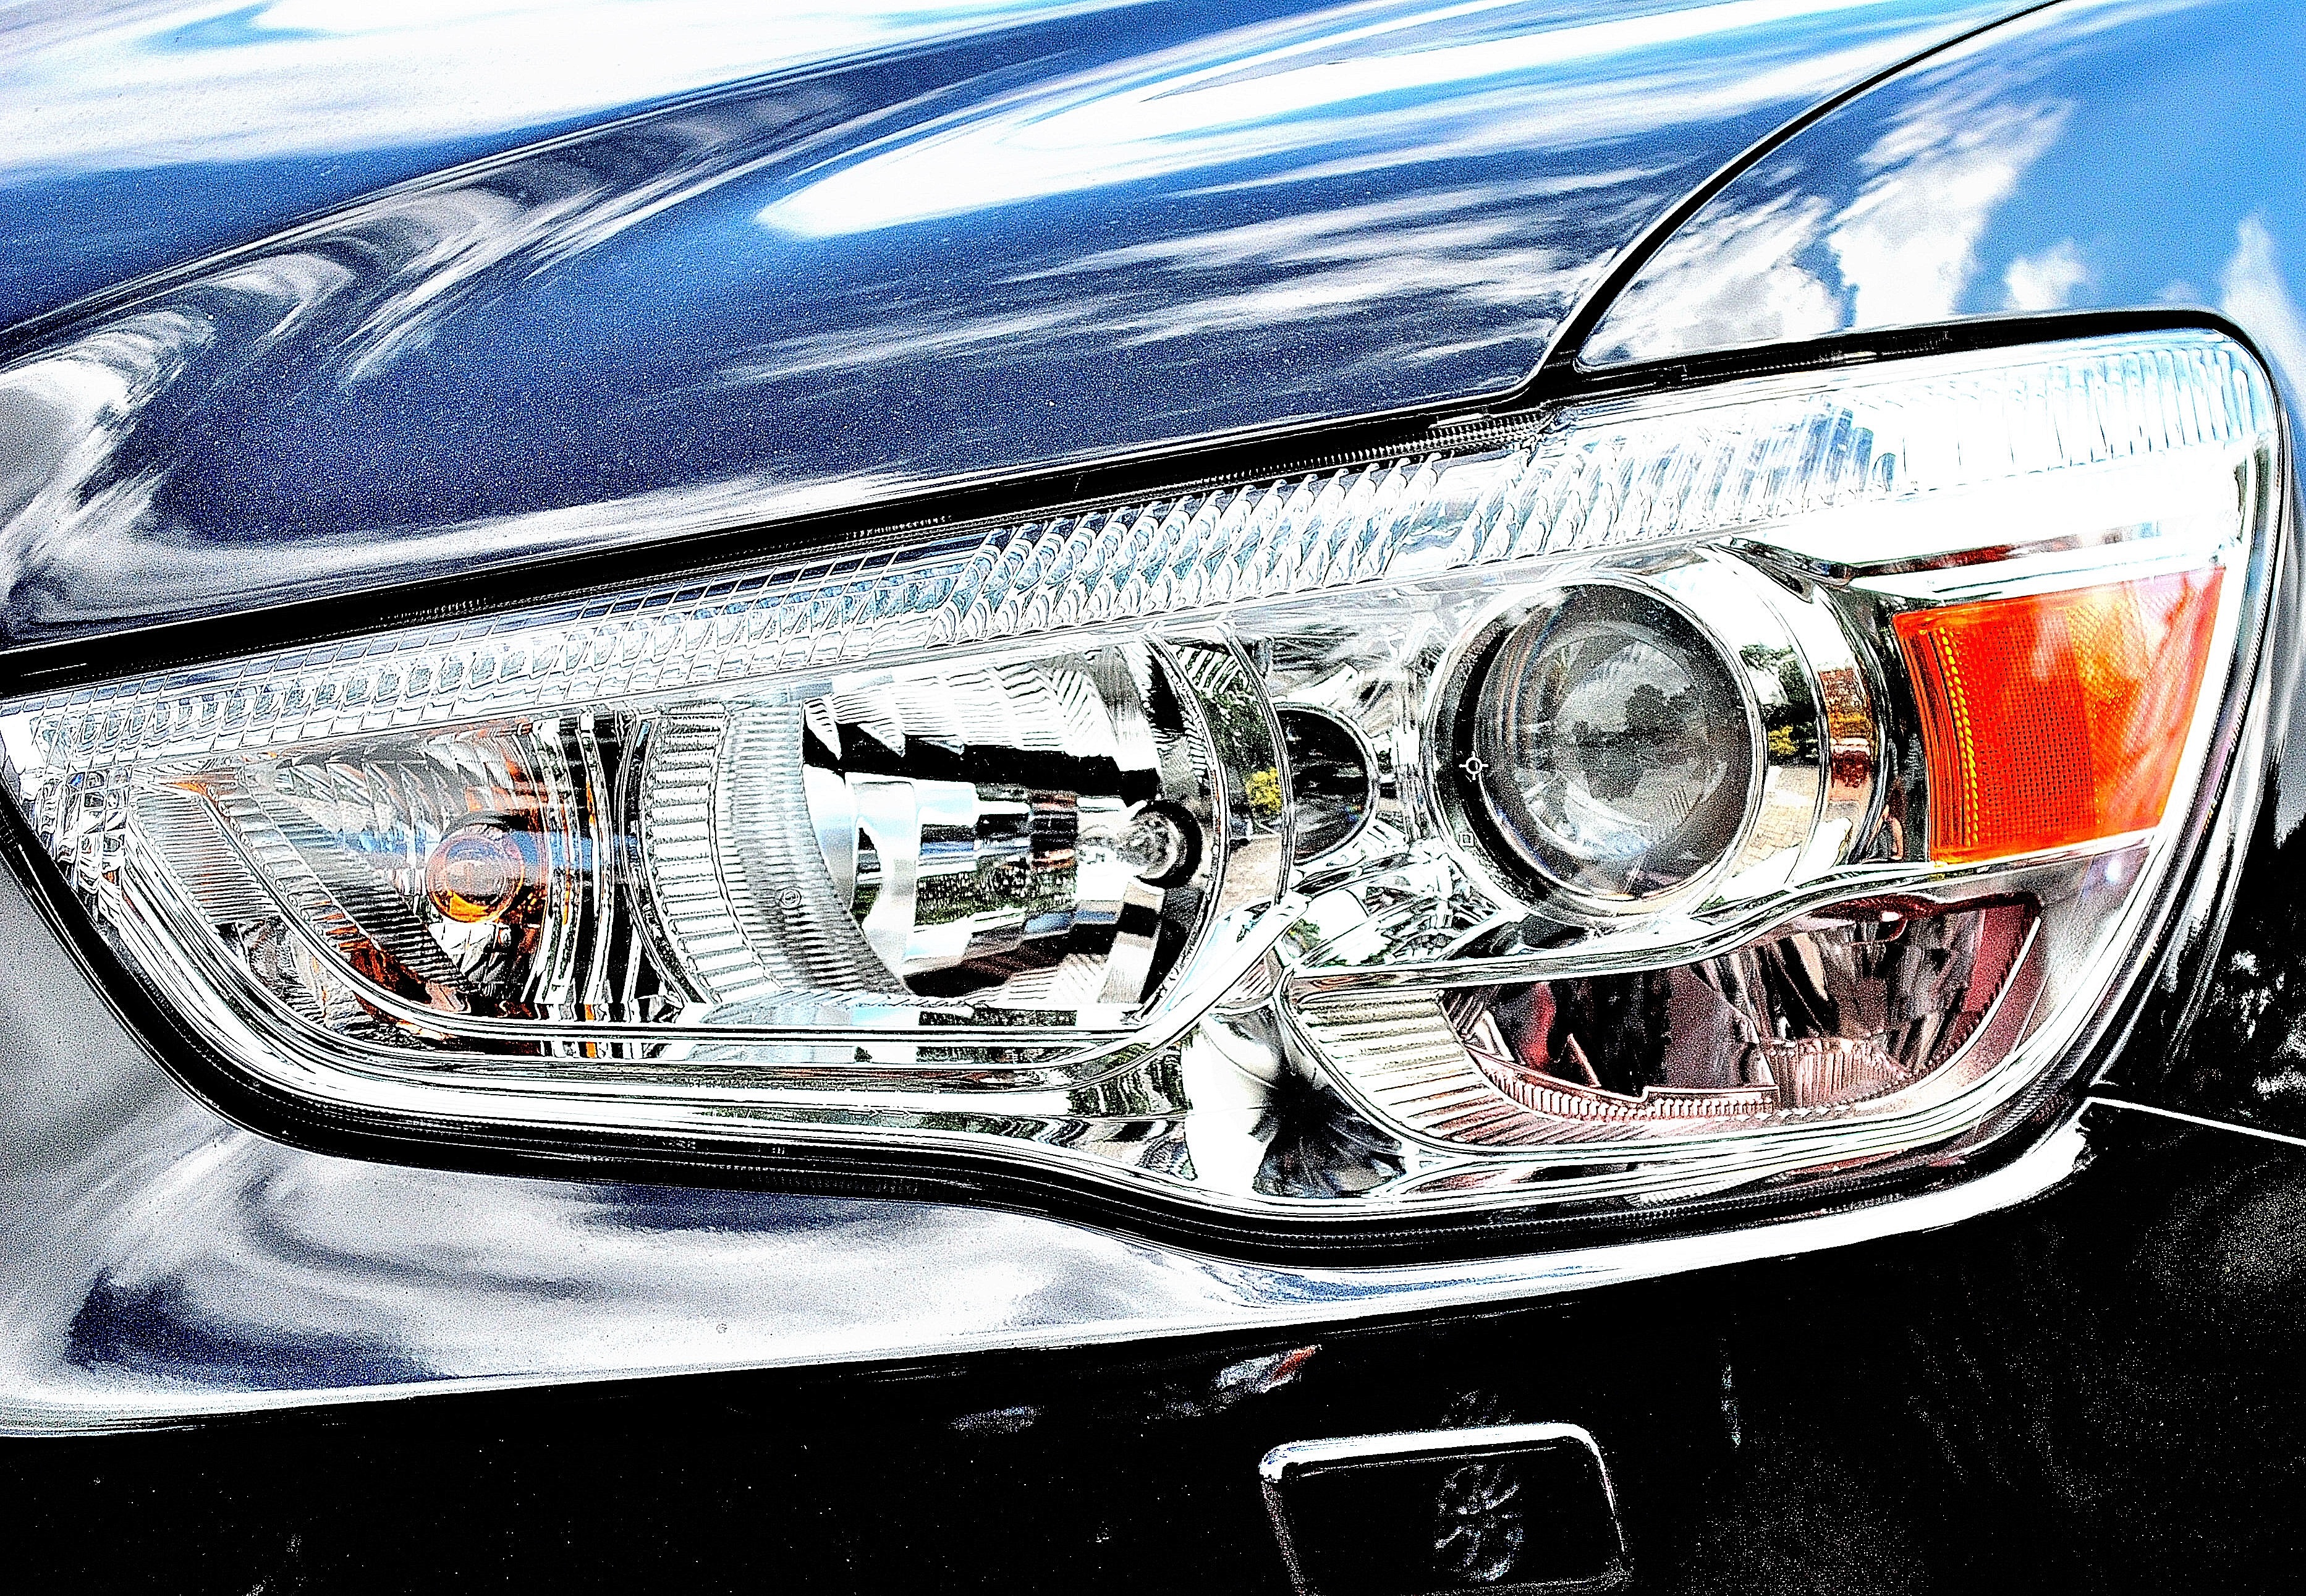
light, technology, car, wheel, vehicle, auto, lamp, lighting, spotlight, grille, motor vehicle, headlamp, bumper, mitsubishi, city car, blinker, sport utility vehicle, land vehicle, automobile make, automotive exterior, automotive design, luxury vehicle, mid size car, automotive lighting